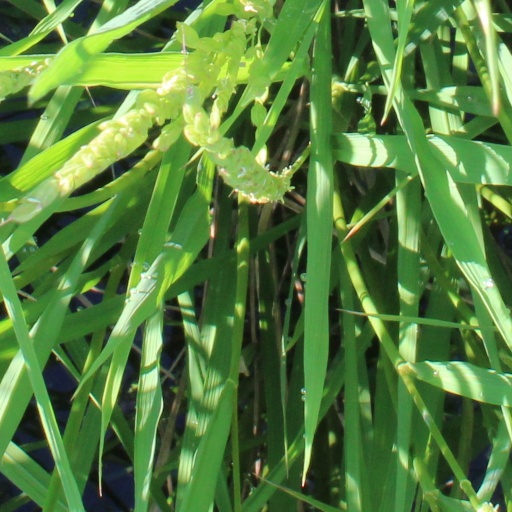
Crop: rice